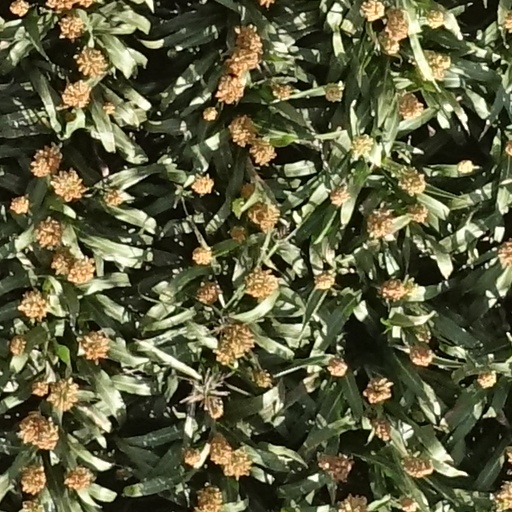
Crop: sorghum